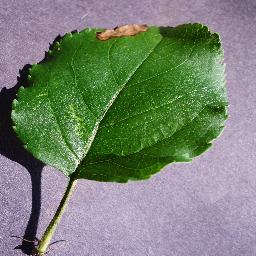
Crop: apple
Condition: black_rot